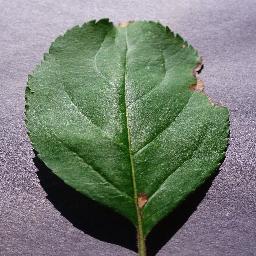
Label: Apple___Black_rot